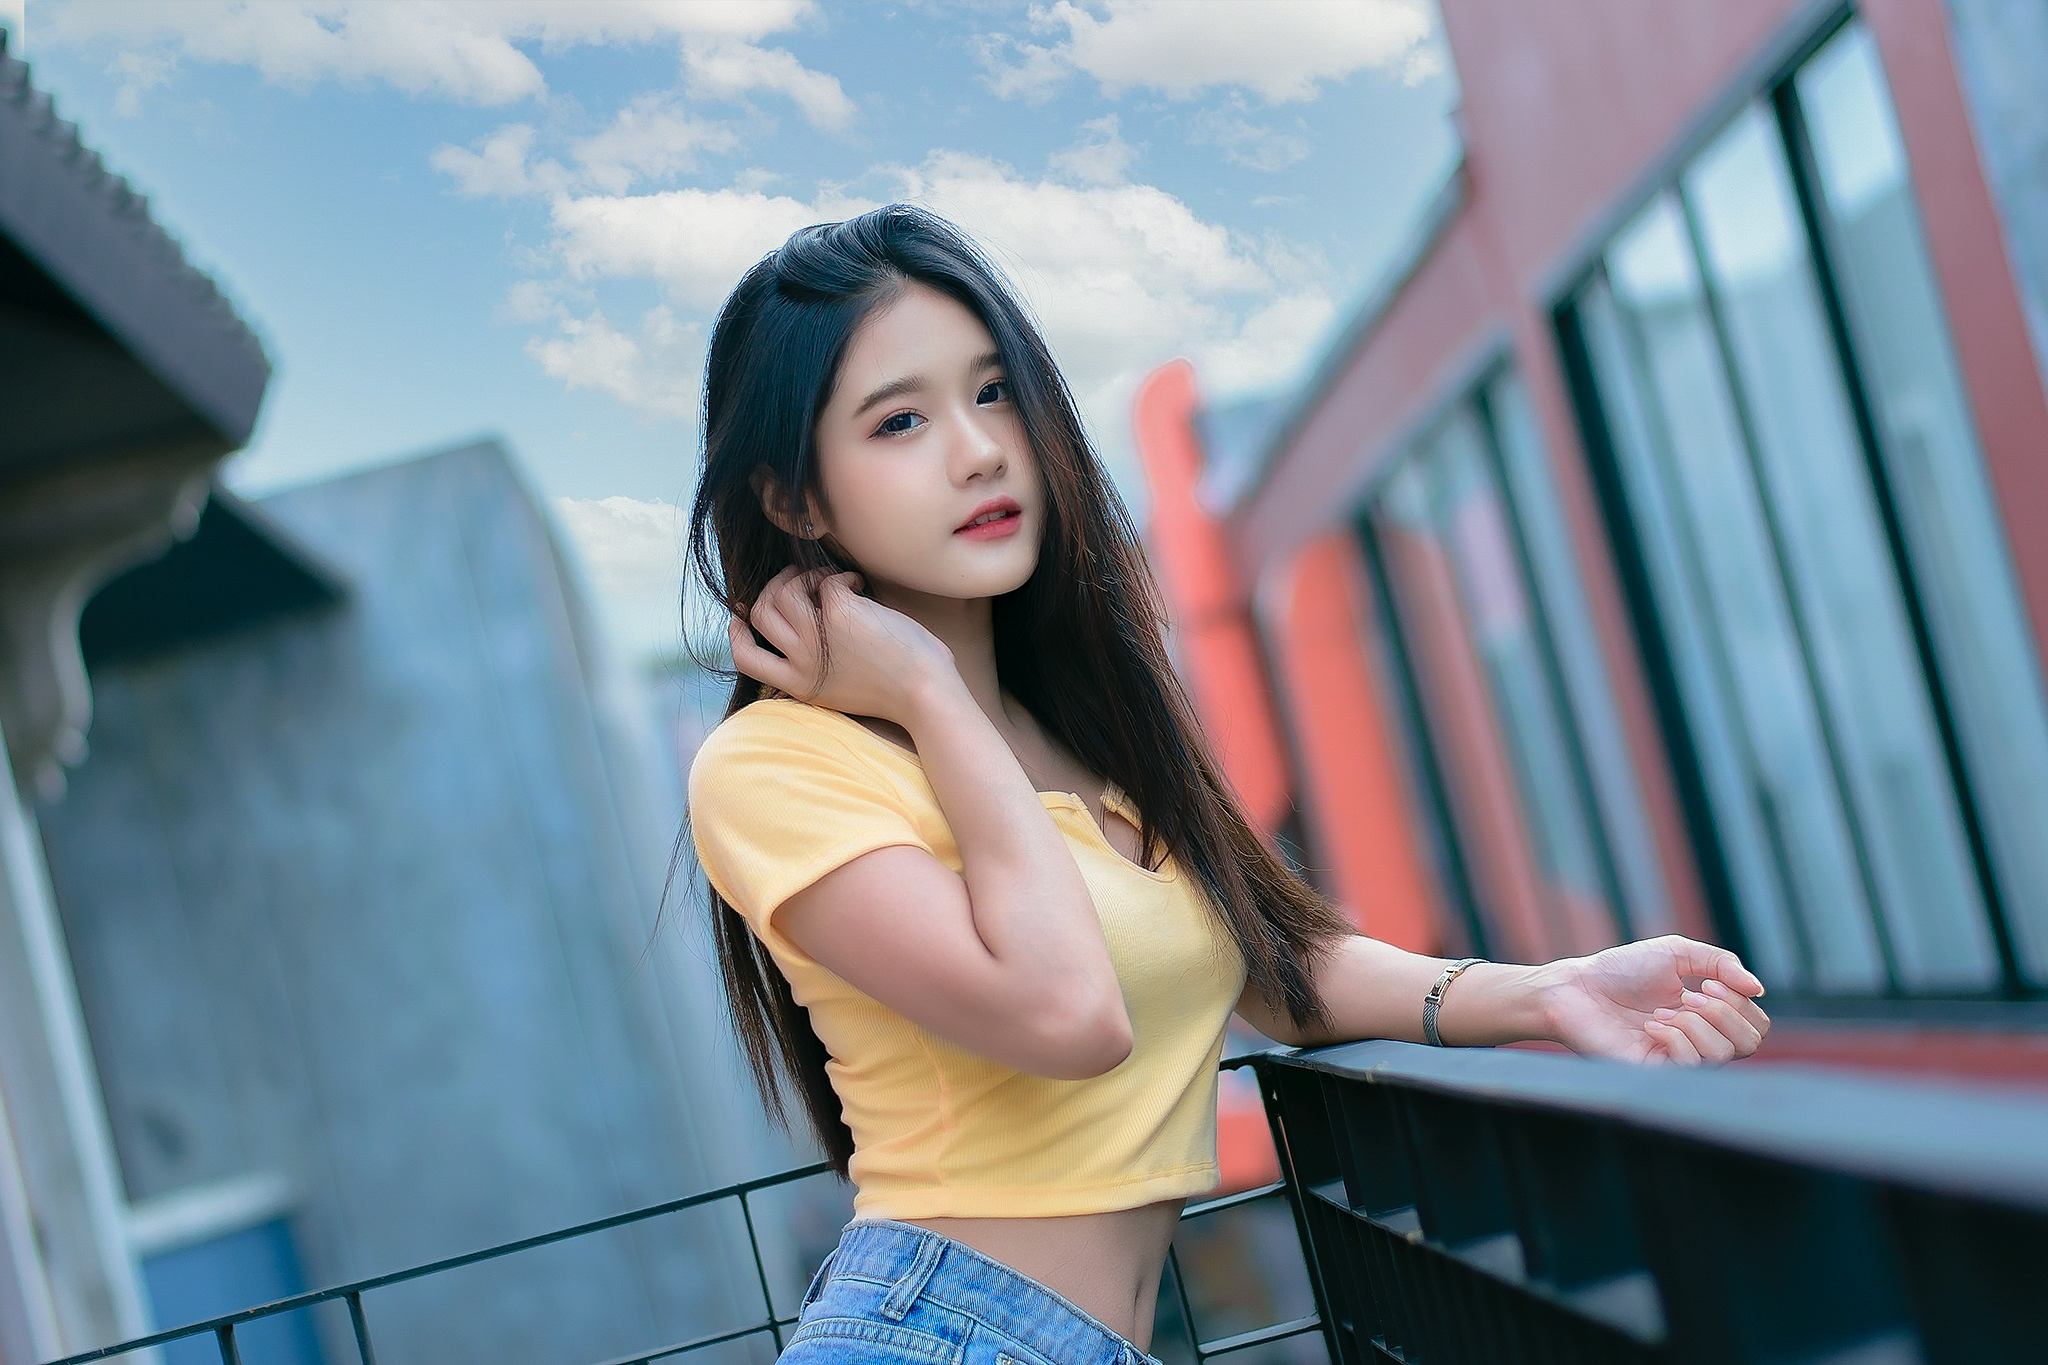
sexy, girl, girls, thai, korea, china, cute, woman, model, person, lip, shoulder, daytime, facial expression, cloud, sky, flash photography, street fashion, waist, happy, People in nature, thigh, black hair, cool, leisure, long hair, trunk, electric blue, human leg, t shirt, fashion design, fun, abdomen, blond, brown hair, travel, navel, fashion model, sitting, belt, magenta, jewellery, portrait photography, denim, photo shoot, crop top, automotive design